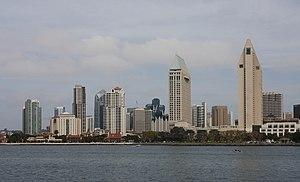
Centre-ville de San Diego vu du ferry pour Coronado, Californie